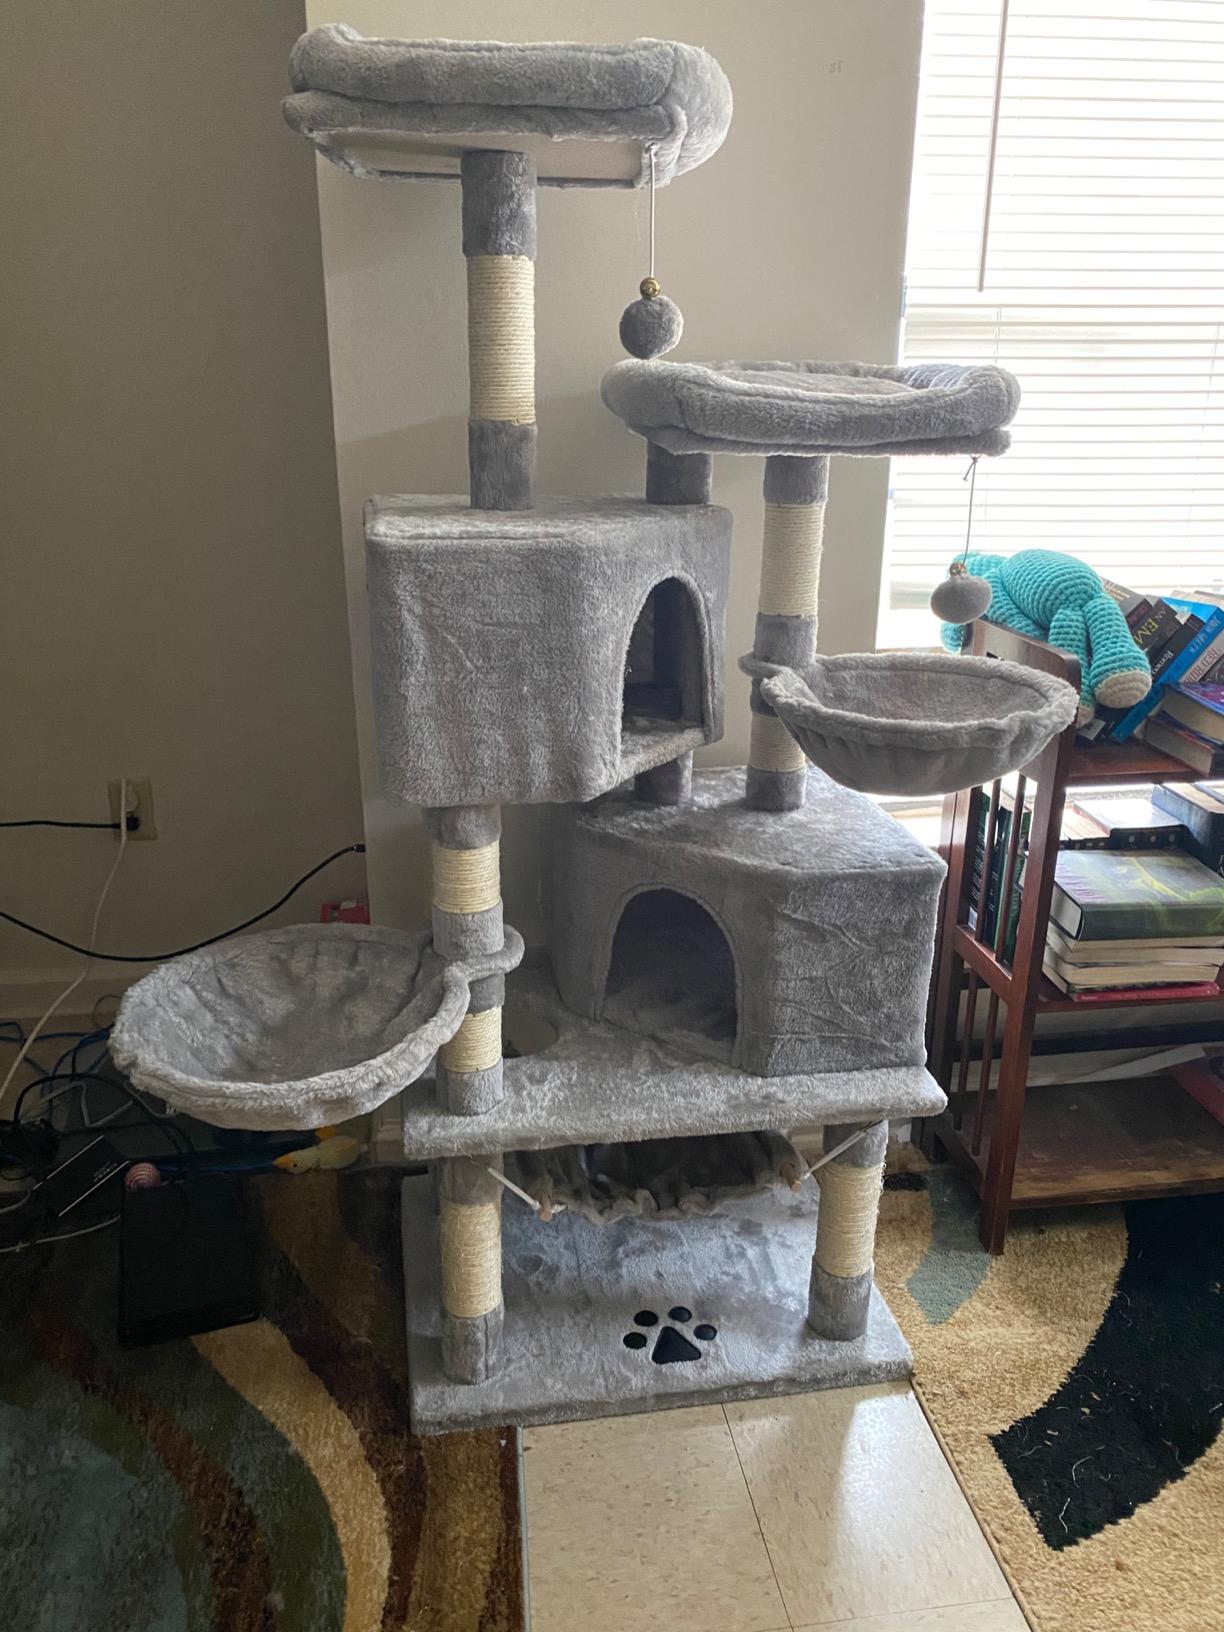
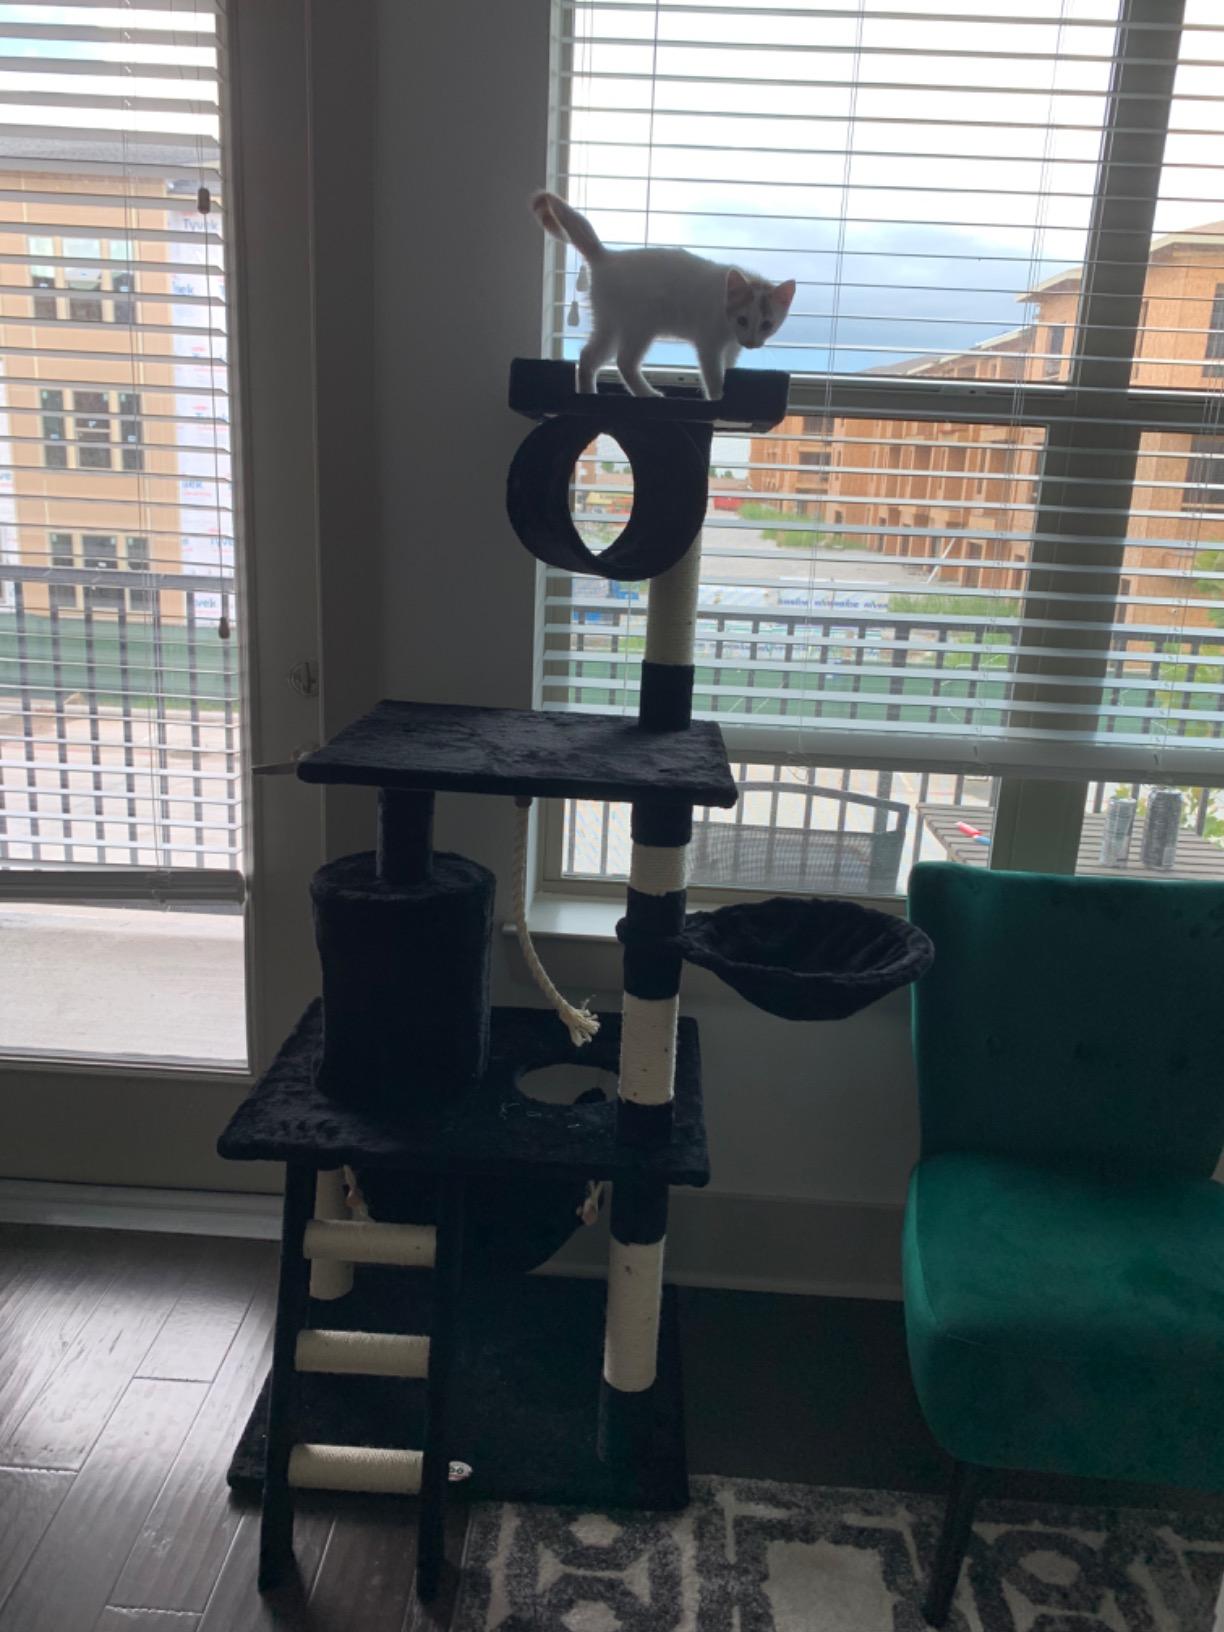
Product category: items_cat tree
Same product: no